Alexander the Great

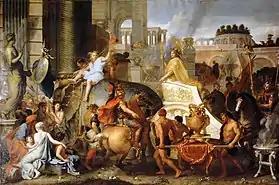

When Alexander destroyed Tyre, most of the towns on the route to Egypt quickly capitulated. However, Alexander was met with resistance at Gaza. The stronghold was heavily fortified and built on a hill, requiring a siege. When "his engineers pointed out to him that because of the height of the mound it would be impossible... this encouraged Alexander all the more to make the attempt". After three unsuccessful assaults, the stronghold fell, but not before Alexander had received a serious shoulder wound. As in Tyre, men of military age were put to the sword, and the women and children were sold into slavery.